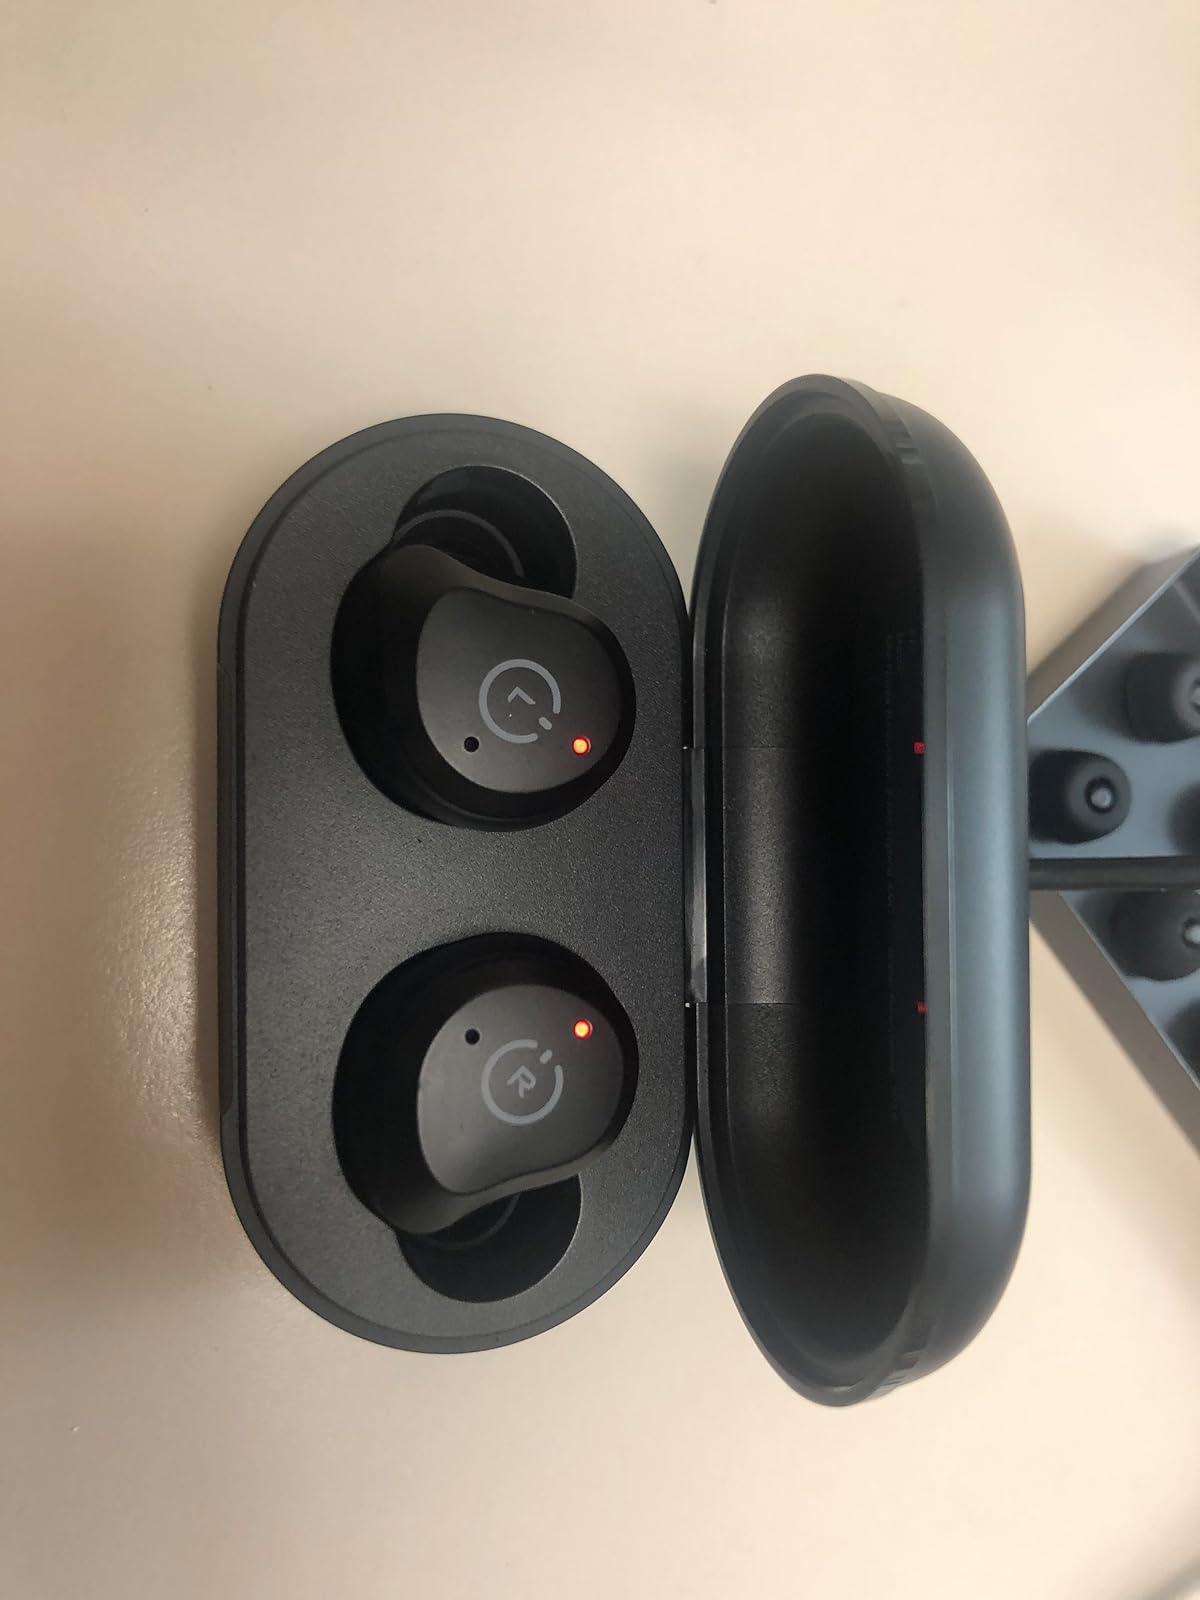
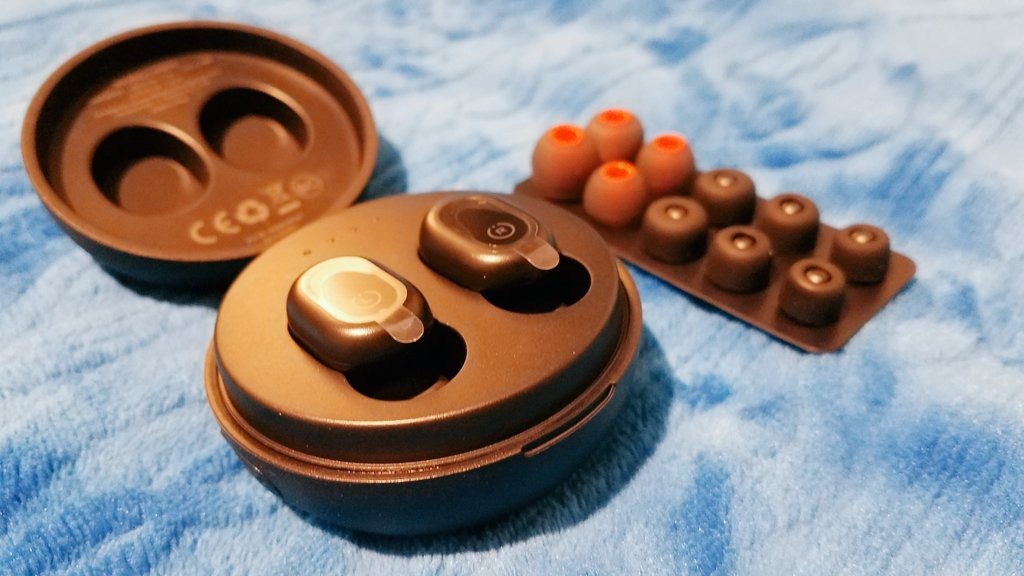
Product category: earbuds
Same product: no